The Trygon Factor

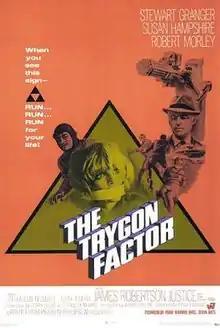

The Trygon Factor (German title: Das Geheimnis der weißen Nonne / "Mystery of the White Nun") is a 1966 British-West German crime film directed by Cyril Frankel and starring Stewart Granger, Susan Hampshire and Robert Morley. It is based on the 1917 Edgar Wallace novel "Kate Plus Ten".